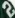
Number: 2